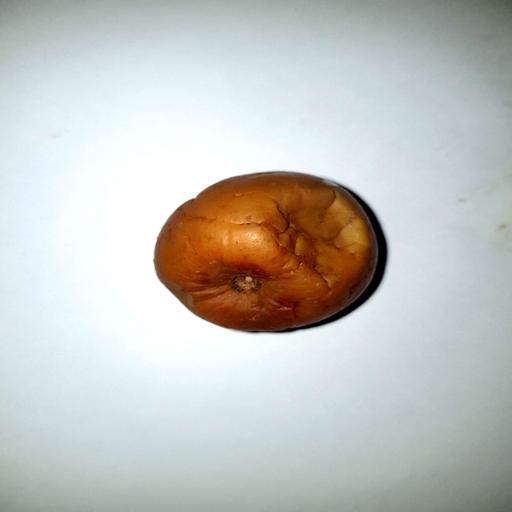
Label: bruised